Lowe Kong Meng

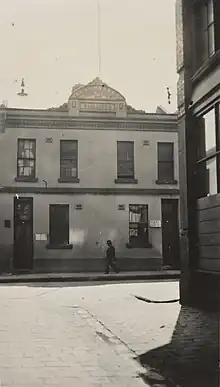
The Kong Meng building on Little Bourke Street in Melbourne's Chinatown 1934

In 1853, Kong Meng travelled to Melbourne after hearing of the Victorian gold rush in Mauritius. He was the first Chinese merchant to arrive in Victoria. After unsuccessfully attempting mining for 3 months, Kong Meng left Australia for Calcutta disillusioned. He returned with cargo from India and established an importing firm Kong Meng and Co. in 1854.